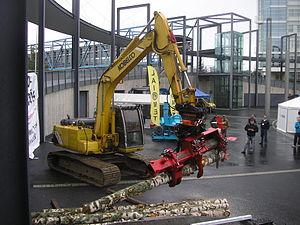
Une fendeuse de bûches est une pièce de machinerie ou d'équipement utilisée pour fendre du bois de chauffage de grumes de résineux ou de feuillus préalablement coupé en sections, généralement à la scie à chaîne ou sur un banc de scie. De nombreuses fendeuses de bûches sont constituées d’un ensemble tige-piston hydraulique ou électrique, qui est souvent évalué en fonction de la force qu’il peut générer. Plus la valeur nominale de la force est élevée, plus l'épaisseur ou la longueur des bûches pouvant être fendues est grande. La fendeuse de bûches est composée des quatre principaux composants hydrauliques.